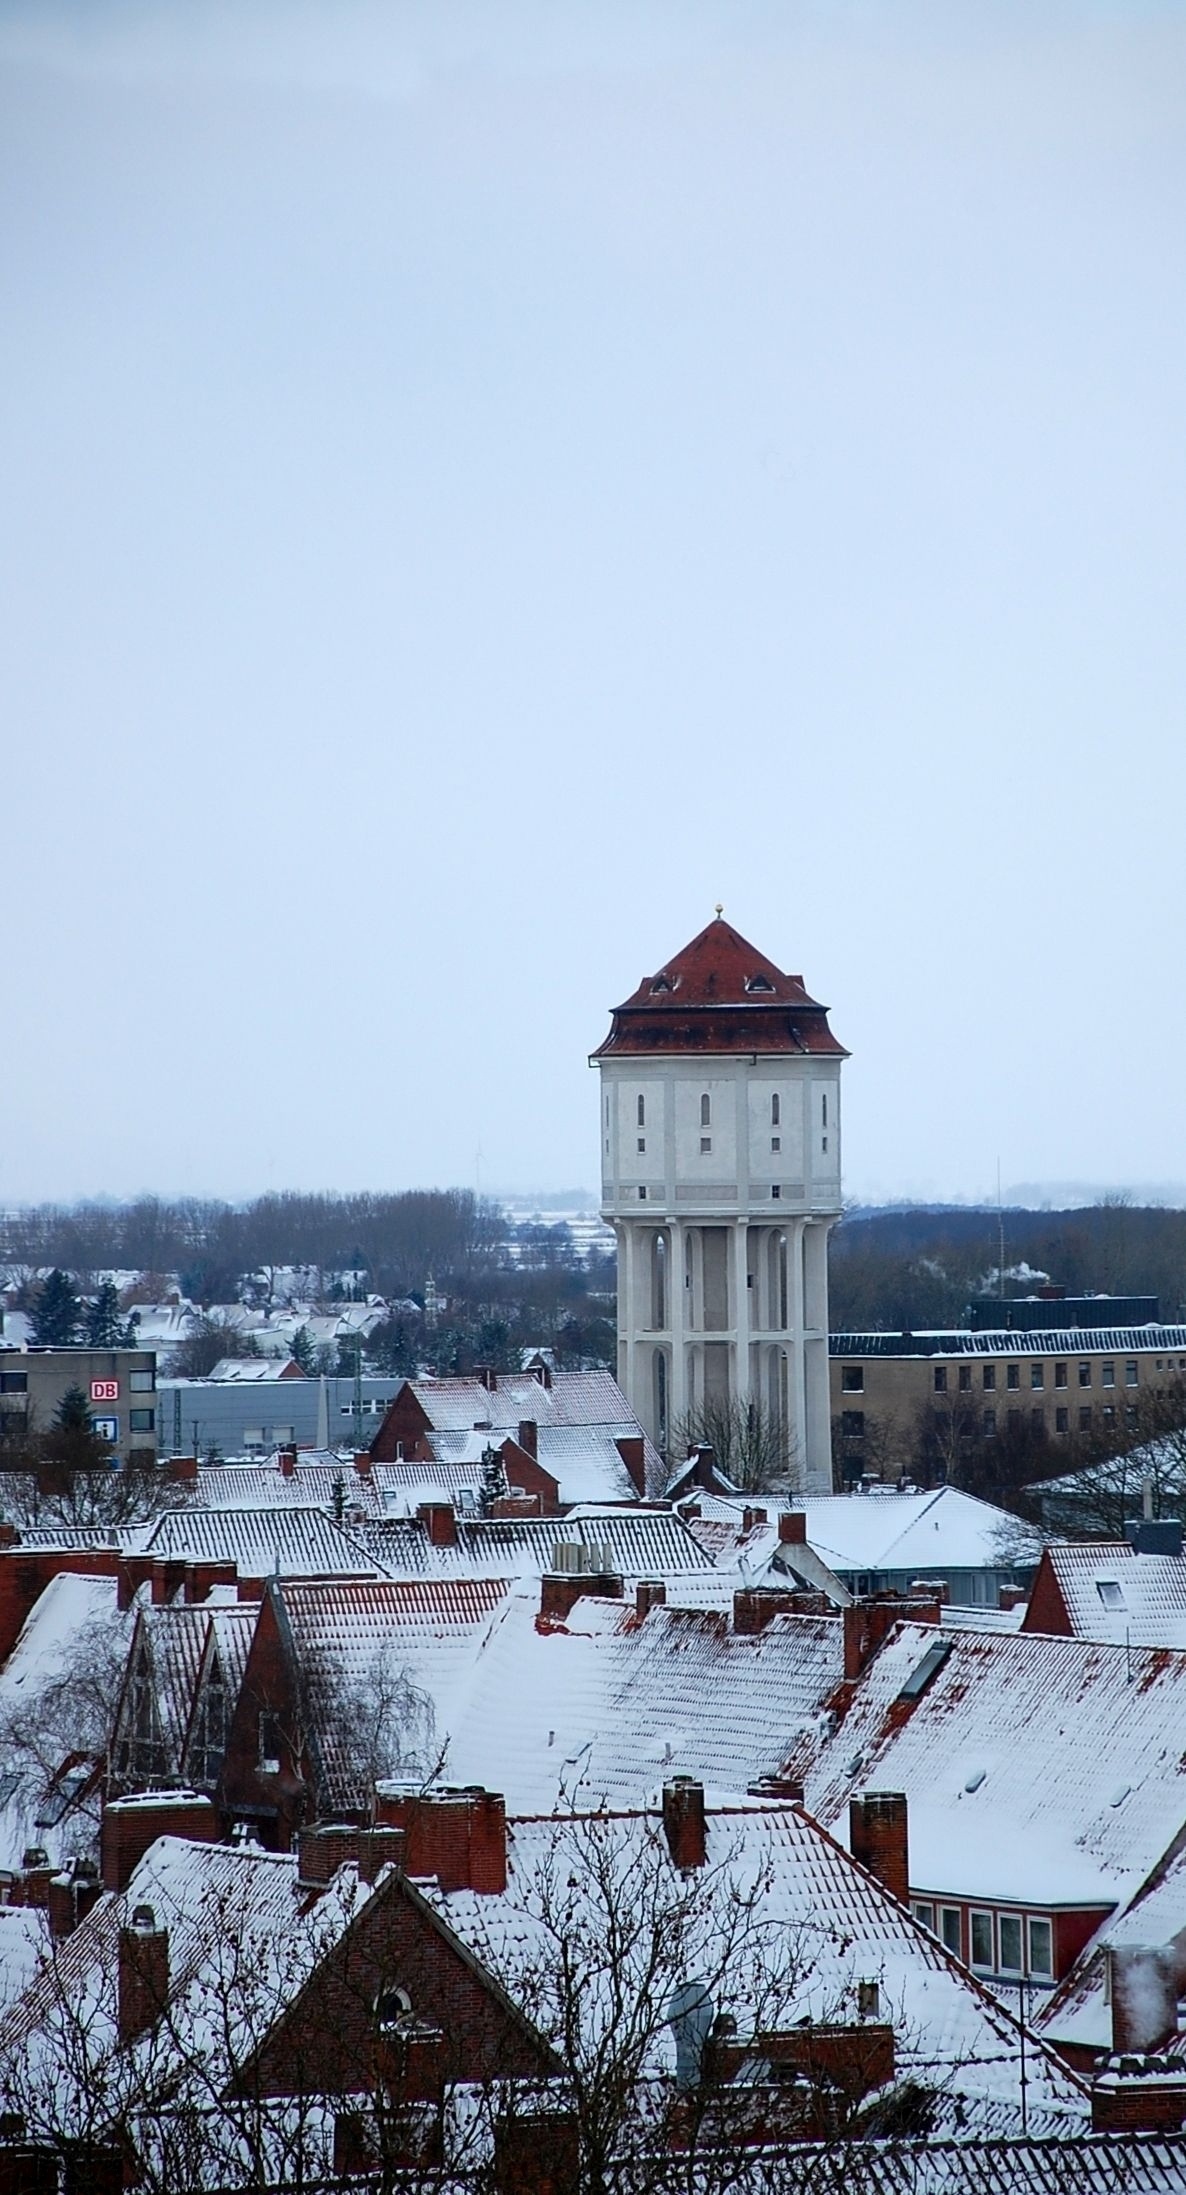
mountain, snow, cold, winter, tower, weather, season, water tower, emden, winter snow